Vz. 58

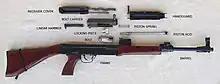
The vz. 58 field stripped

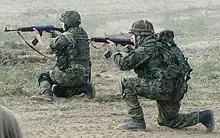
Members of Active Reserve of the Armed Forces of the Czech Republic armed with vz.58

The vz. 58 is a selective fire gas-operated weapon that bleeds expanding combustion gases generated in the barrel from the ignited cartridge through a port drilled in the barrel, from the chamber, opening into a hollow cylinder located above the barrel that contains a short-stroke piston. The vz. 58 does not have a gas regulator and the full force of the gas pressure is exerted on the piston head, propelling it backwards in a single impulsive blow. The piston is driven back only when a shoulder on the piston rod butts against the seating and no further movement is possible. There is a light return spring held between the piston shoulder and the seating which returns the piston to its forward position. The gas cylinder is vented after the piston has traveled back and the remaining gases are exhausted into the atmosphere on the underside of the cylinder via two ports. The entire piston rod is chromium-plated to prevent fouling.